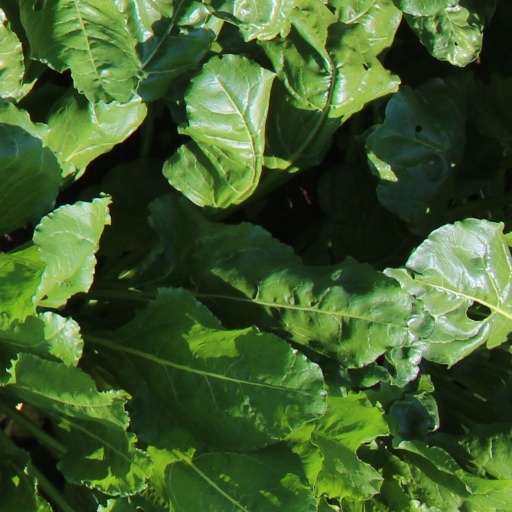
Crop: sugar beet